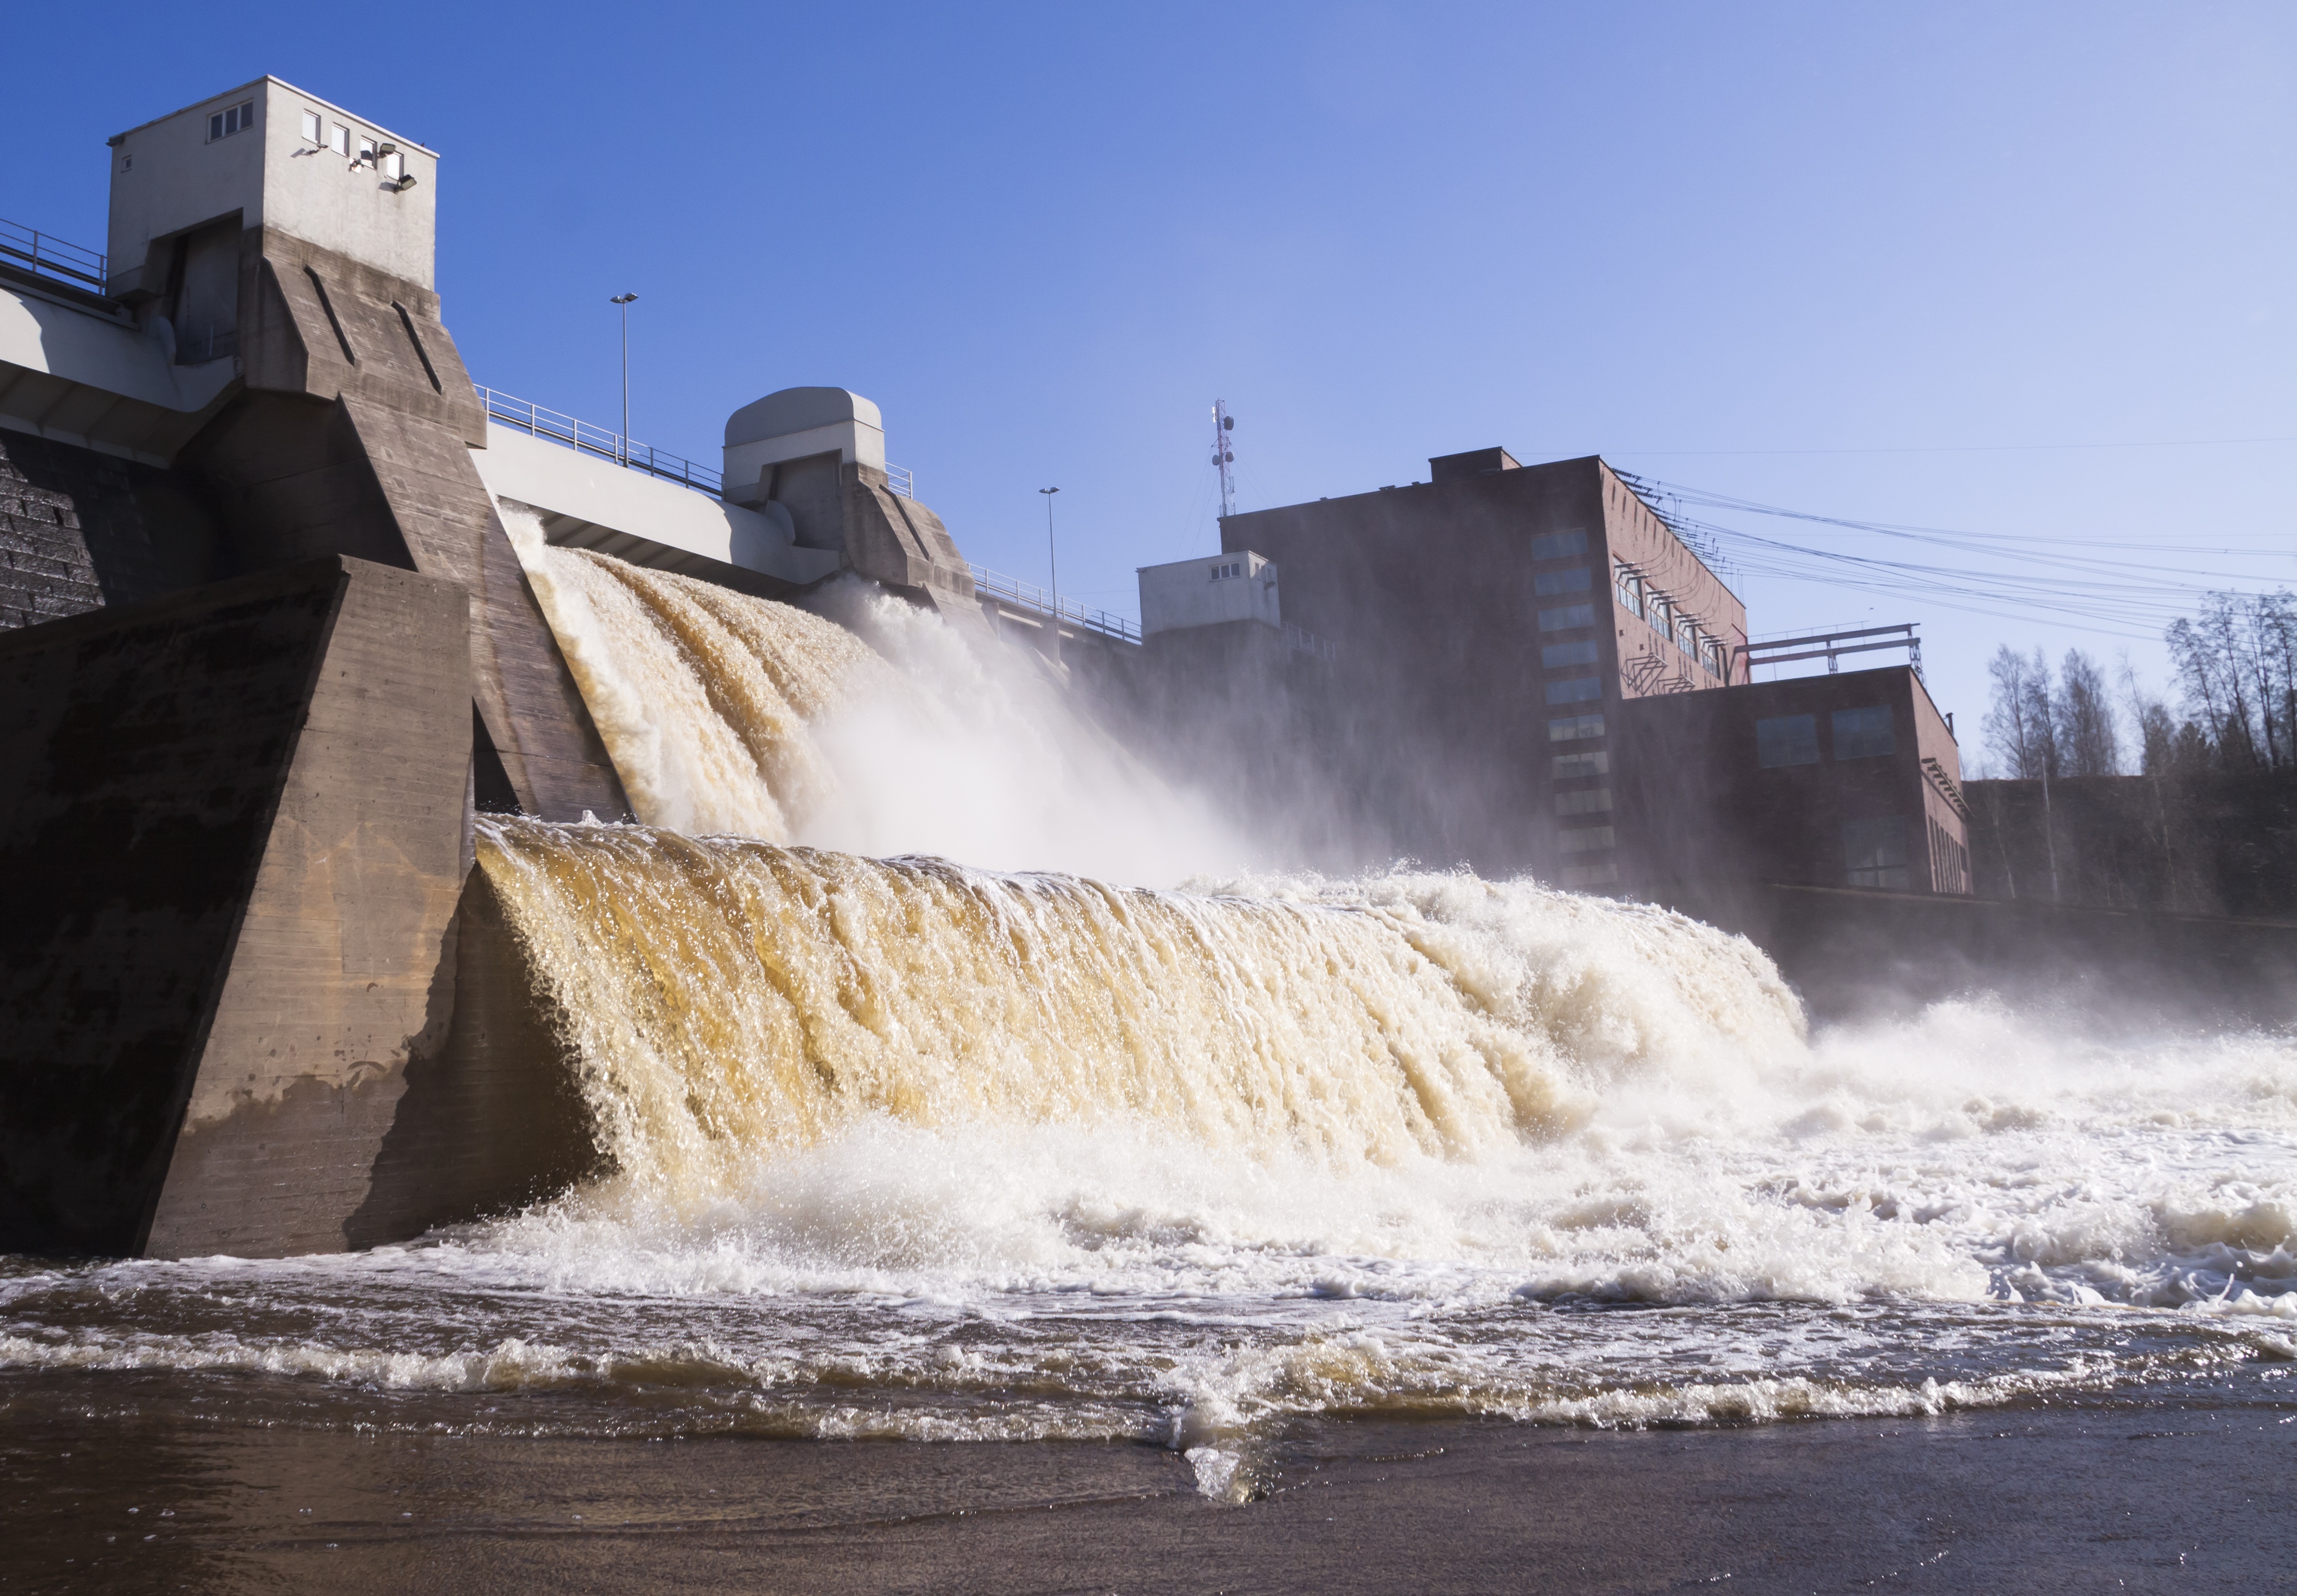
sea, water, waterfall, fog, wave, river, foam, spring, flow, dam, waterway, power plant, infrastructure, zone, water feature, splutter